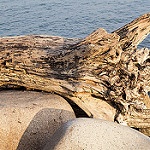
Label: sea